2008–2011 Icelandic financial crisis

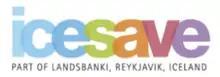
The Icesave logo, advertising it as "part of Landsbanki, Reykjavík, Iceland"

The situation was made worse by the fact that Icesave was operating as a branch of Landsbanki, rather than as a legally independent subsidiary. As such, it was completely dependent on the Central Bank of Iceland for emergency loans of liquidity, and could not turn to the Bank of England for help. The UK Financial Services Authority (FSA) was aware of the risk, and was considering imposing special liquidity requirements on Icelandic deposit-taking banks in the weeks before the crisis. However the plan – which was never implemented – would have forced the Icelandic banks to cut interest rates or stop taking new deposits, and might even have sparked the sort of bank run it was designed to prevent. The Guernsey authorities were also planning on bringing in restrictions on foreign banks operating as branches and on transfers of funds between Guernsey subsidiaries and parent banks ("parental upstreaming"). Landsbanki operated in Guernsey through a legally independent subsidiary.